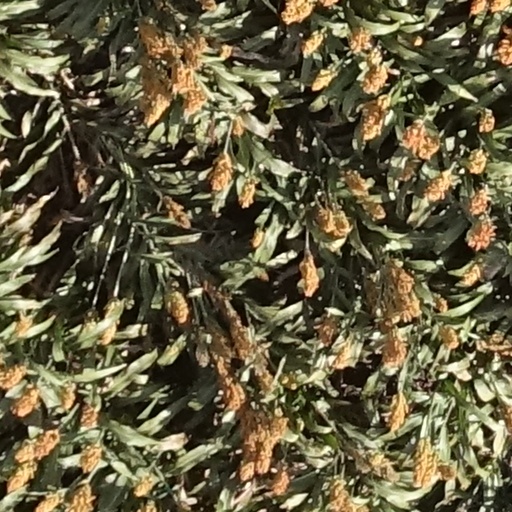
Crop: sorghum